Question: What color is the man's wetsuit?
Tambaya: Wana launi ce rigar mutumin?
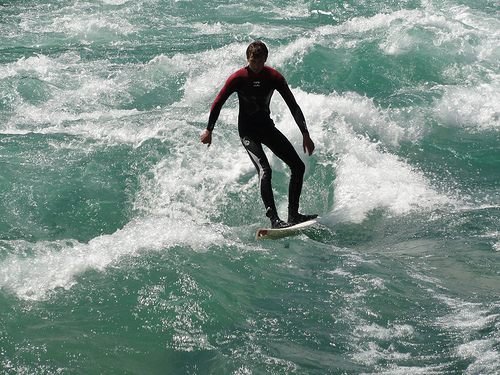
Answer: Red.
Amsa: Ja.